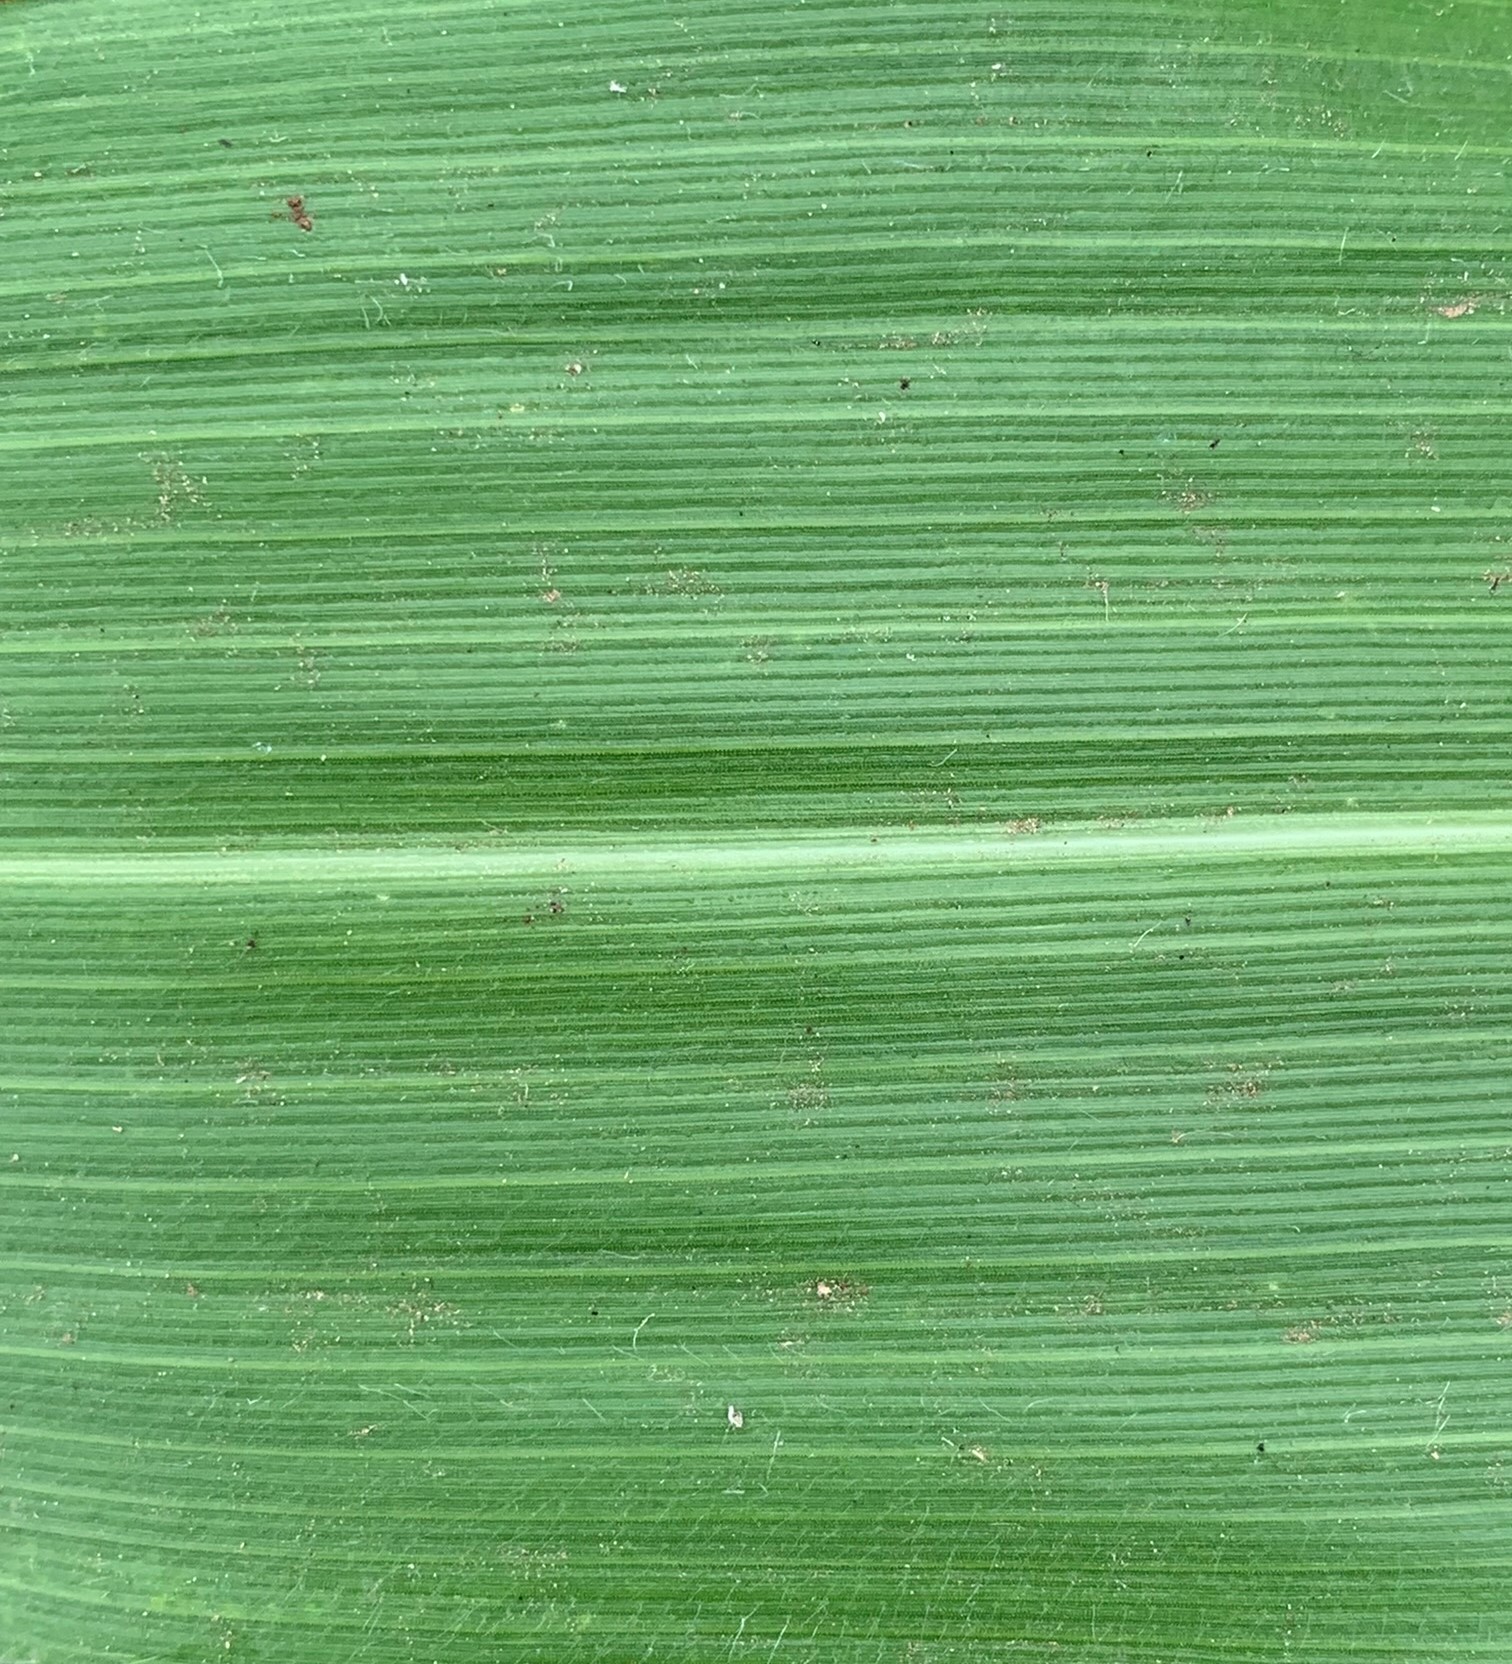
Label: Healthy